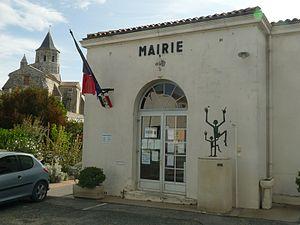
mairie d'Arces (17), France
Arces, communément désignée sous le nom d’Arces-sur-Gironde, est une commune du Sud-Ouest de la France, située dans le département de la Charente-Maritime. Ses habitants sont appelés les Arcillons et les Arcillonnes.